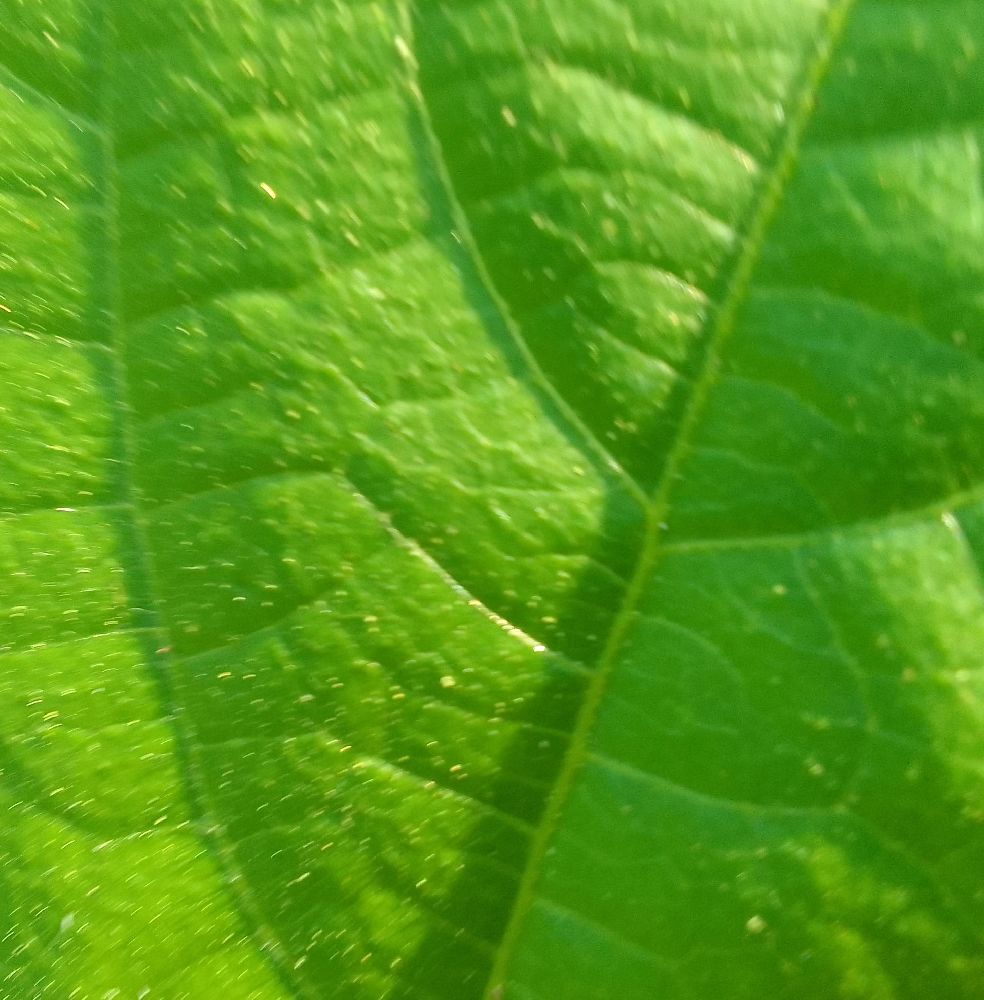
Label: healthy